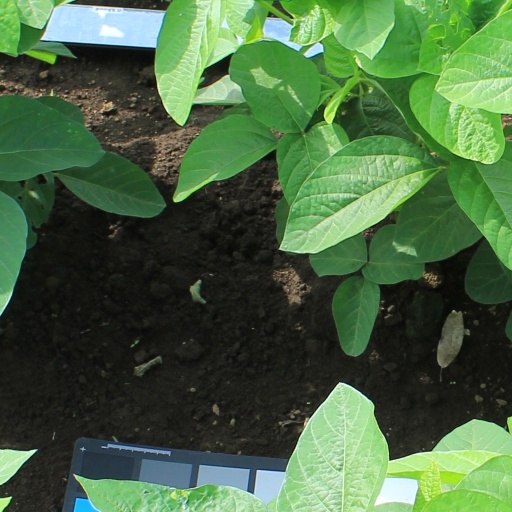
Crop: soybean